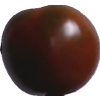
Label: tomato_maroon